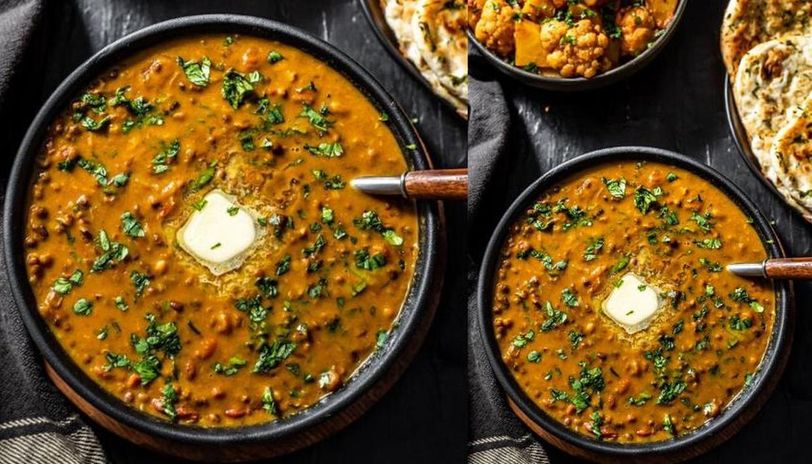
Dish: dal_makhani